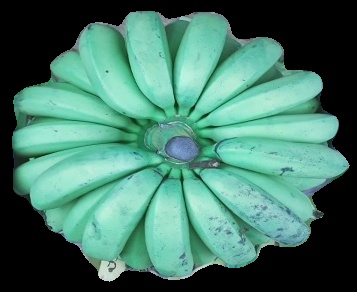
Variety: pachbale
Grade: grade2